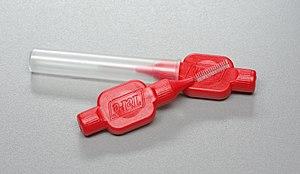
Brossette Interdentaire